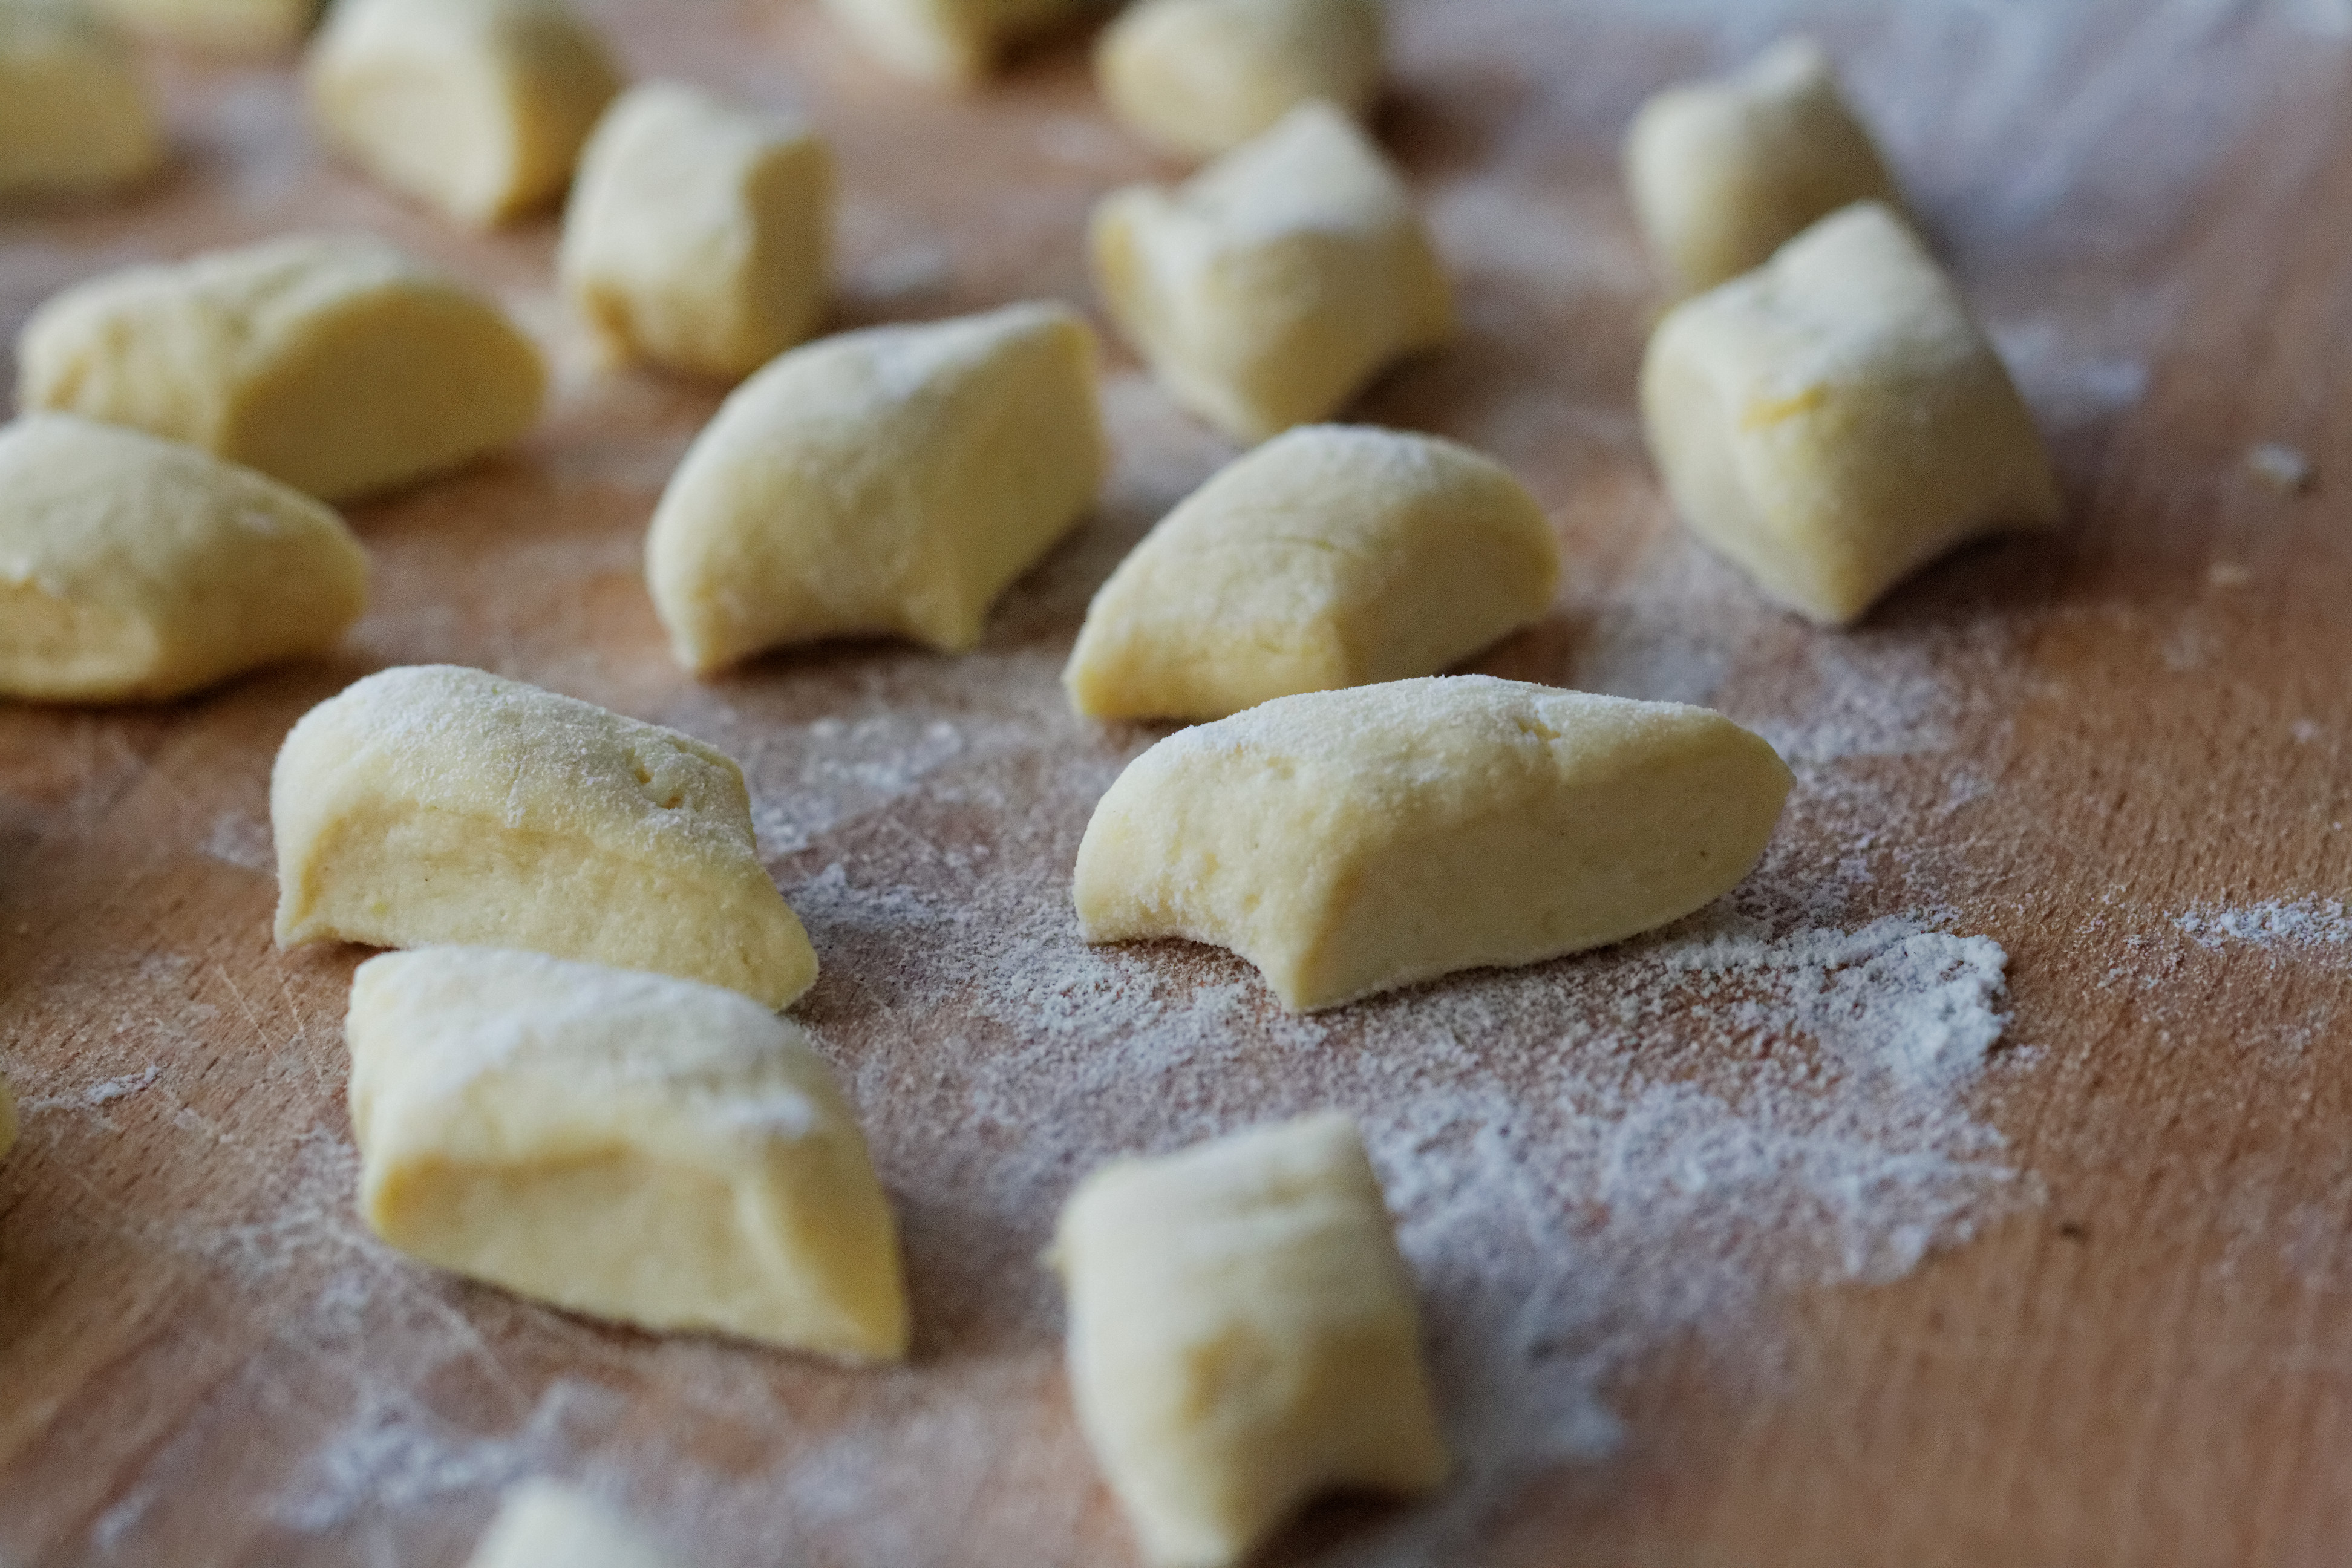
dish, food, produce, baking, dessert, cuisine, bread, dough, close up, flour, baked goods, flowering plant, land plant, snack food